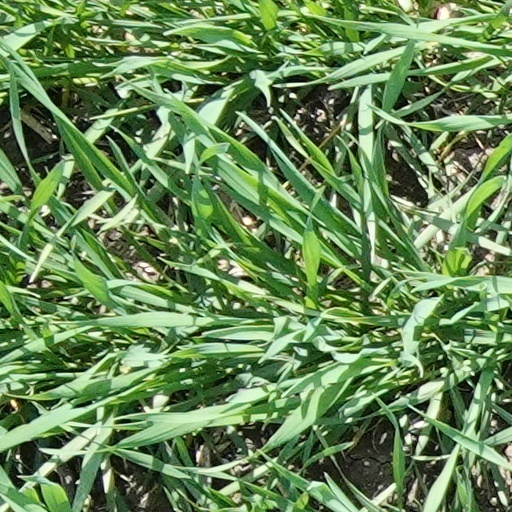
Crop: wheat